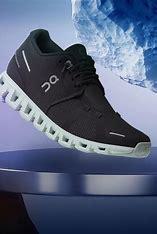
Brand: ON
Model: Cloud 5